Ruger Mini-14

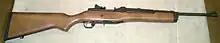
Ranch Rifle, note the scope mounts and ghost ring rear sight

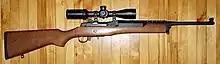
Ruger Mini-14 Ranch Rifle with a Bushnell 3-9 X 40mm rifle scope

The Ranch Rifle is a basic model offered in a wood or synthetic rifle stock paired with a blued or stainless steel receiver and a standard 18.5" tapered barrel (1:9" RH twist rate). These rifles feature an adjustable ghost ring rear sight and winged front sight, and they are sold with a detachable Picatinny scope rail mount and a choice of two 20-round or 5-round detachable box magazines to comply with some U.S. states and other countries, which have laws restricting magazine capacity. All models are chambered in both .223 Remington and 5.56×45mm NATO ammunition except the Target Rifle variant (which is .223 only).